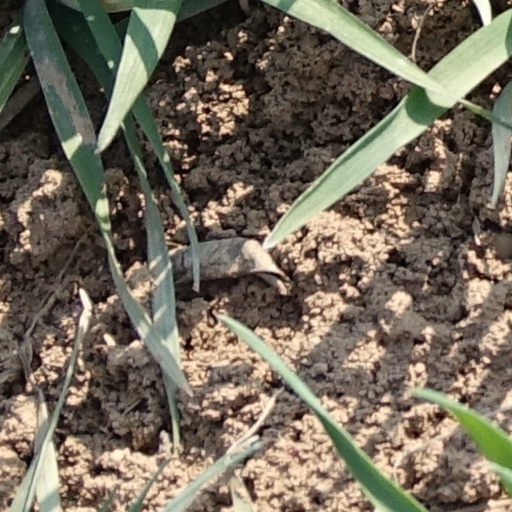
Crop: wheat